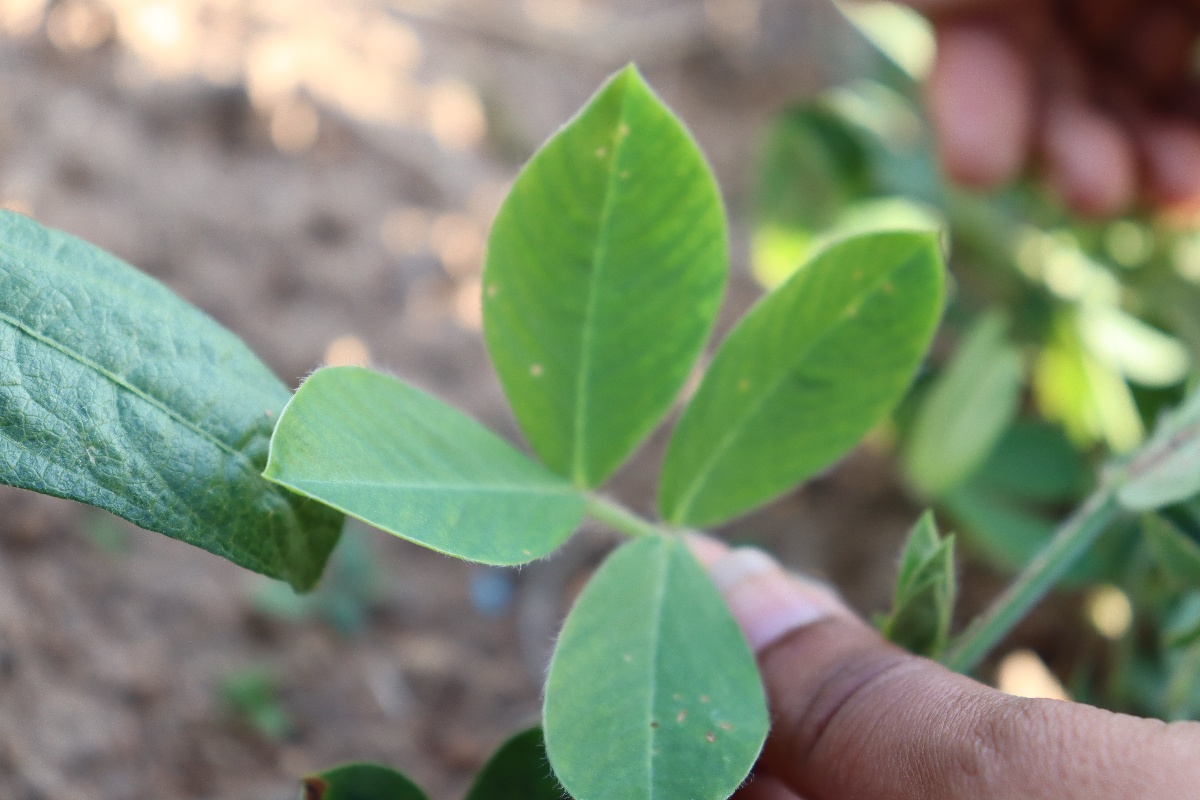
Label: early_leaf_spot